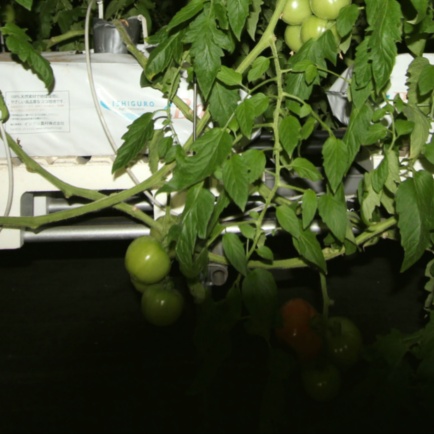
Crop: tomato